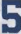
Number: 5